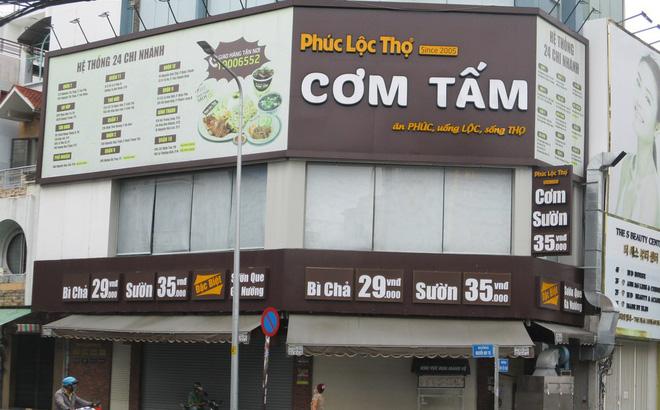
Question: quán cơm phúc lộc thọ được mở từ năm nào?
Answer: năm 2015